Al-Azhar Mosque

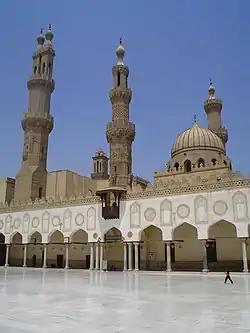

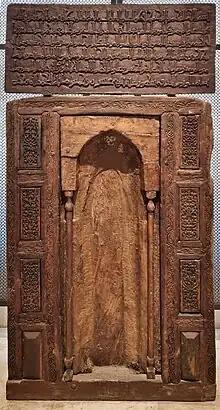
Wooden mihrab in the al-Azhar Mosque with dedicatory inscription and inset carved wooden panels, 1125

After the conquest of Egypt, Jawhar al-Siqilli oversaw the construction of the royal enclosure for the caliph's court and the Fatimid army, and had al-Azhar built as a base to spread Isma'ili Shi'a Islam. Located near the densely populated Sunni city of Fustat, Cairo became the center of the Isma'ili sect of Shi'a Islam, and seat of the Fatimid empire.